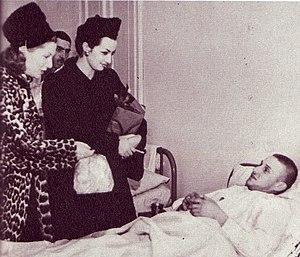
Elsa De Giorgi, née le 26 décembre 1914 à Pesaro en Italie et morte le 12 septembre 1997 à Rome, est une actrice et écrivaine italienne.